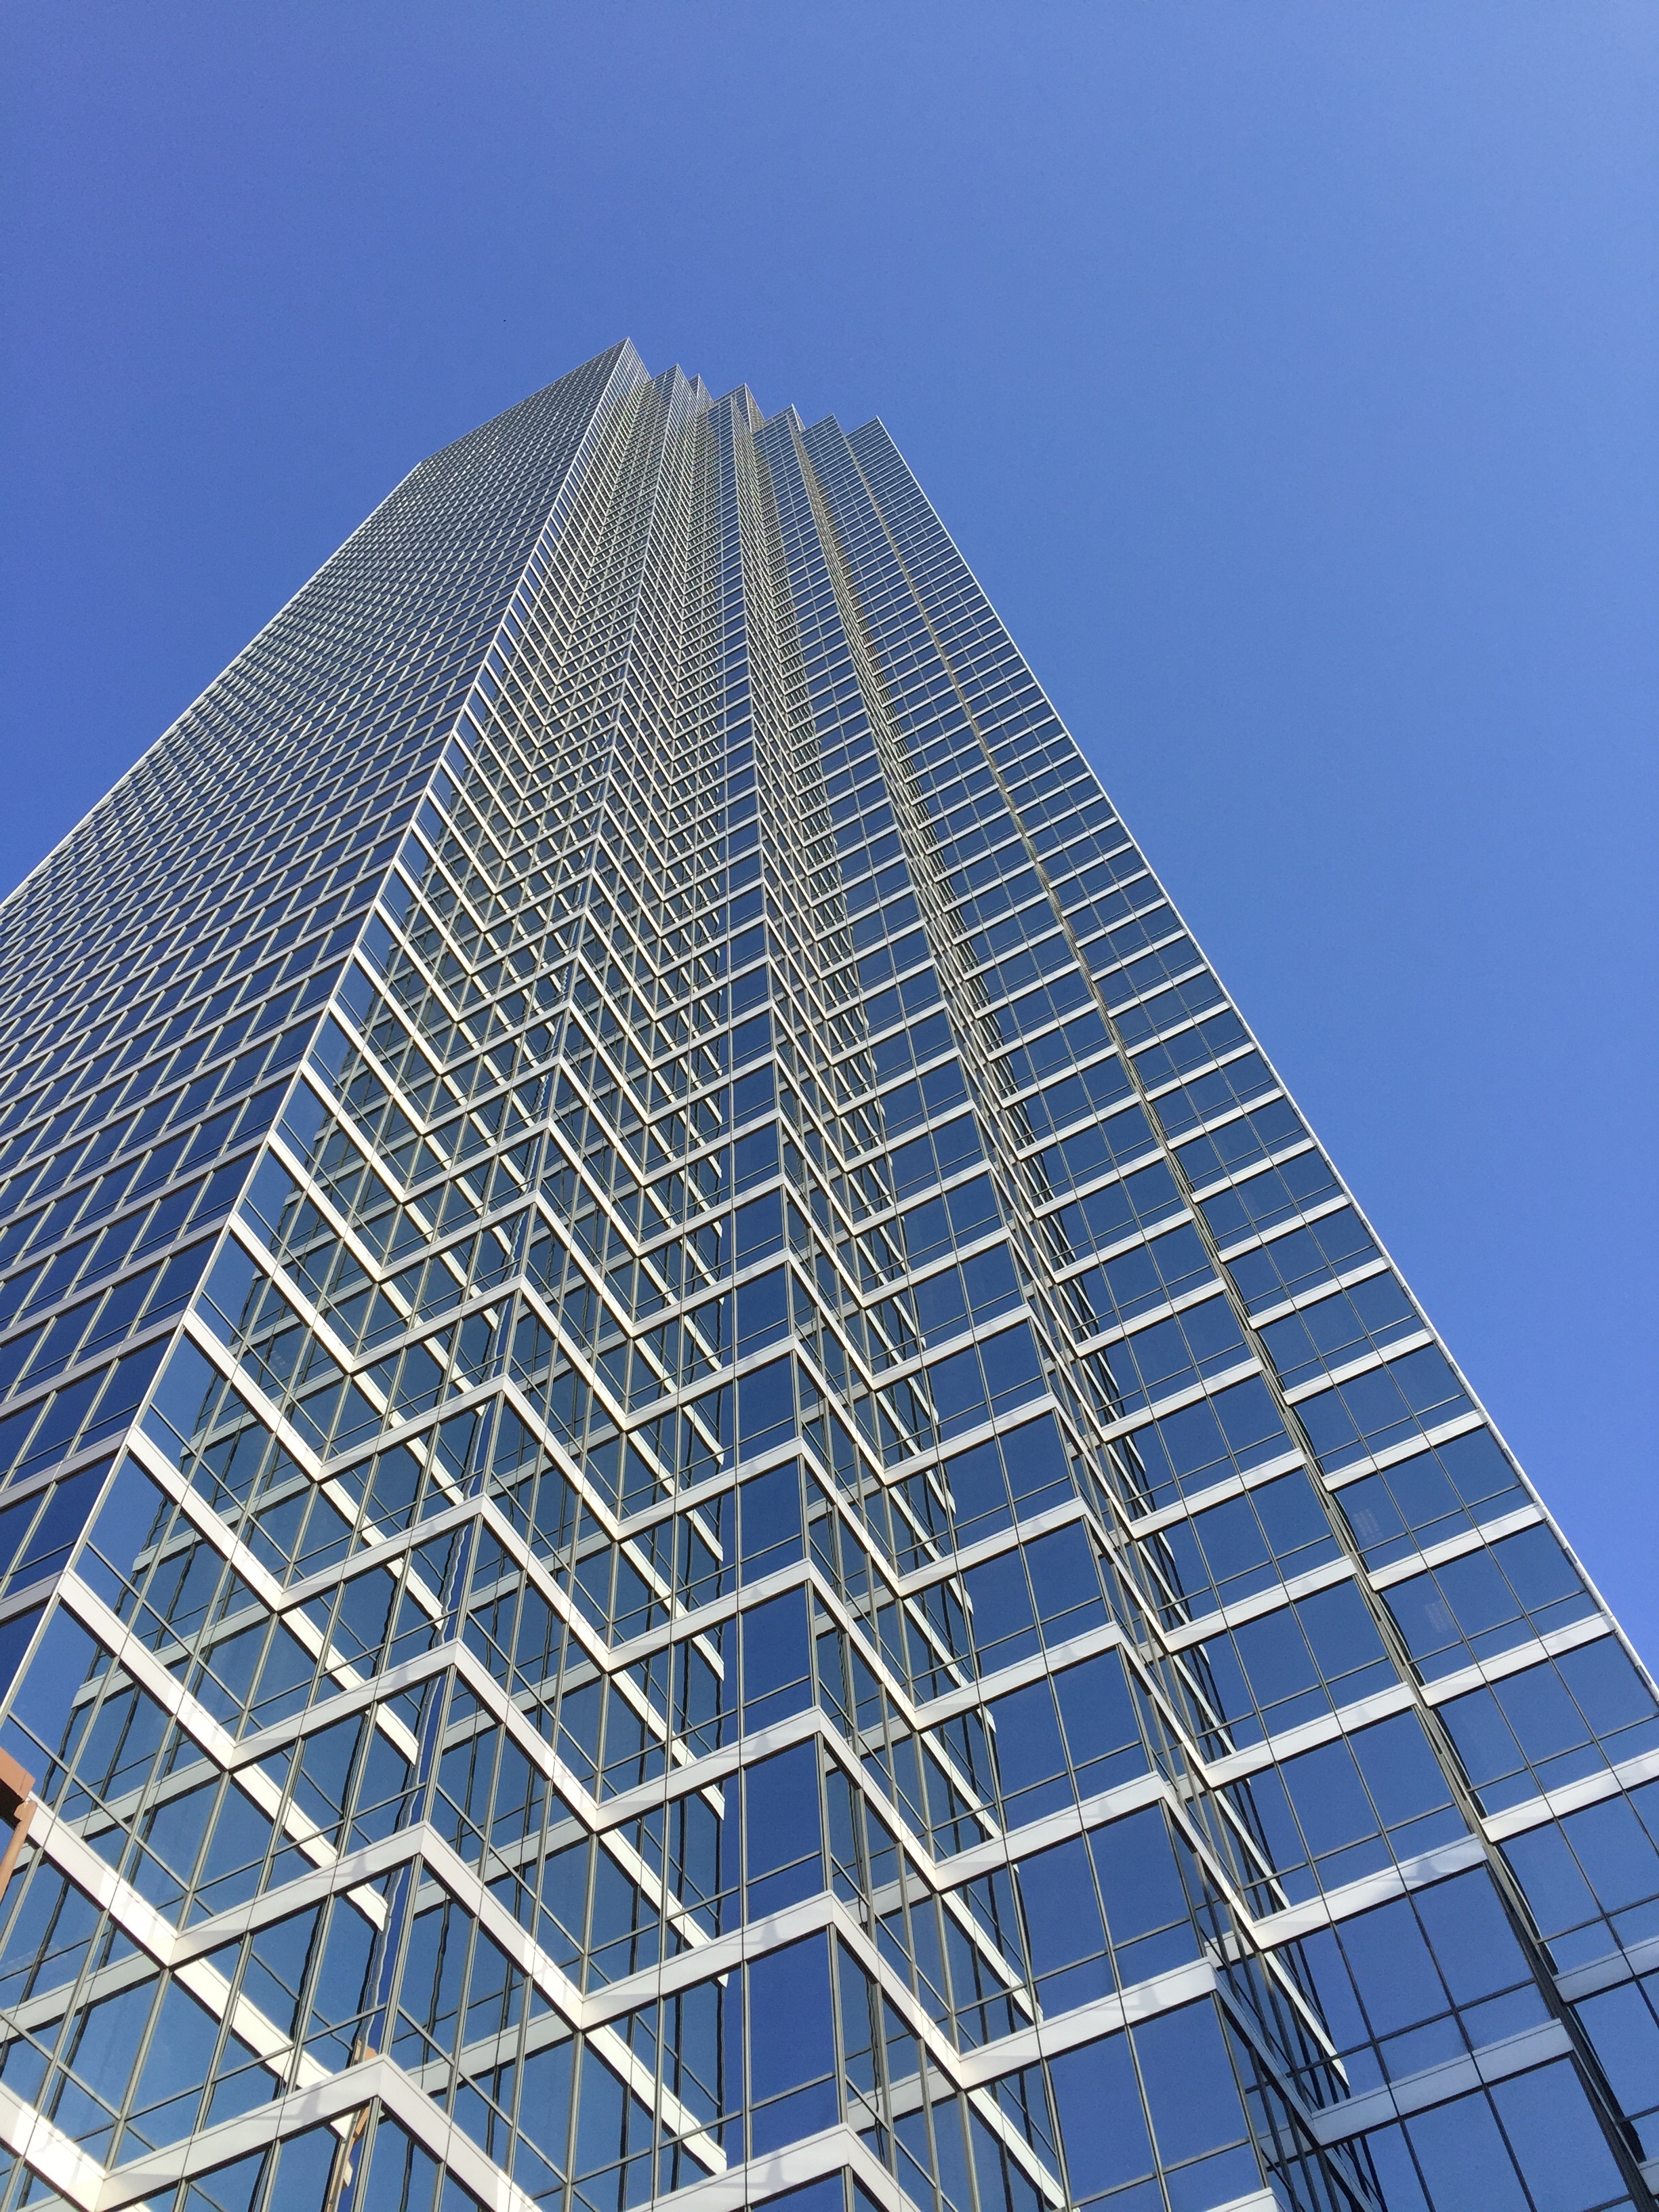
architecture, sky, building, skyscraper, downtown, line, tower, landmark, facade, tower block, symmetry